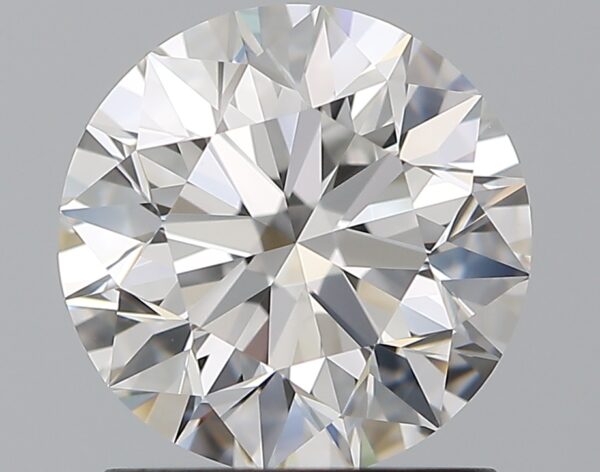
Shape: round
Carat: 1.4
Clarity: IF
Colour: E
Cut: EX
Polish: EX
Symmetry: EX
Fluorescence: N
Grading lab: GIA
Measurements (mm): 7.06 x 7.11 x 4.48